A Bottle in the Gaza Sea

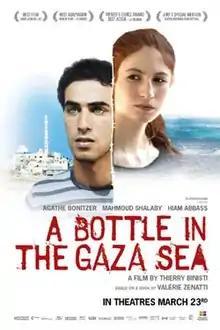
Film poster

A Bottle in the Gaza Sea is a 2011 drama directed by Thierry Binisti based on a novel of the same name. The film, an international co-production shot in French, Hebrew and Arabic, is based on the French young adult novel "Une bouteille dans la mer de Gaza" by Valérie Zenatti, originally published in 2005 and adapted for the screen by Zenatti and Binisti. Zenatti taught Agathe Bonitzer Hebrew in preparation for starring in the film.